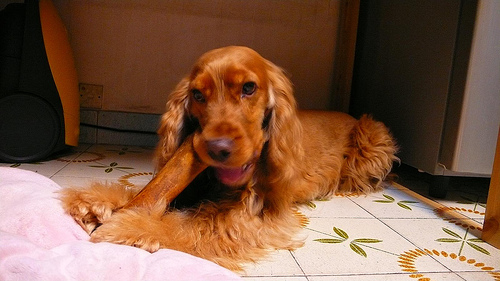
Animal: dog
Breed: english cocker spaniel